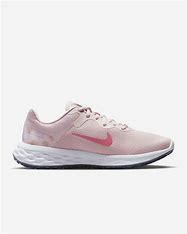
Brand: Nike
Model: Revolution 6 Next Nature